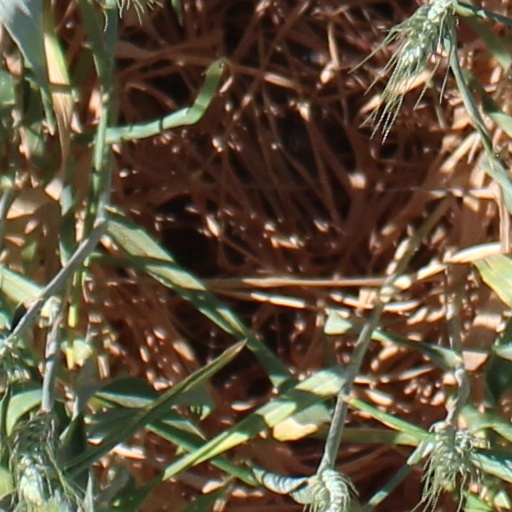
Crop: wheat